Brachytarsophrys carinense

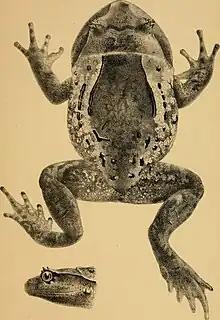

"Brachytarsophrys carinense" are large frogs, particularly females: males grow to about and females to about in snout-vent length. Tadpoles are small in comparison, up to in length.